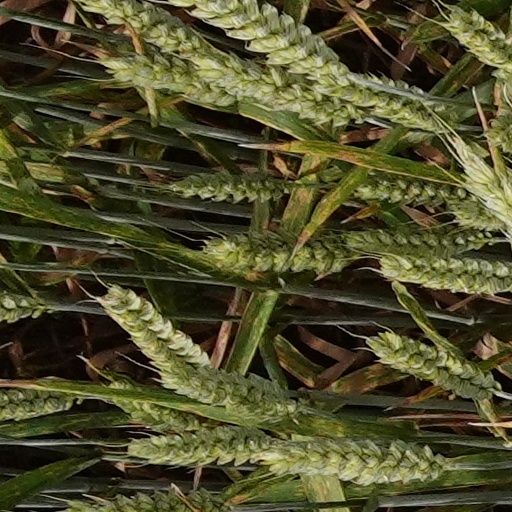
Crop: wheat